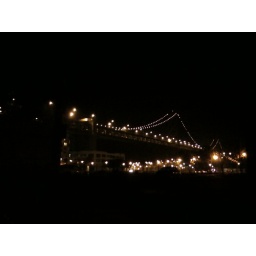
Bay bridge from my warm car. Taken from my cell phone while listening to Dancing in the Dark.